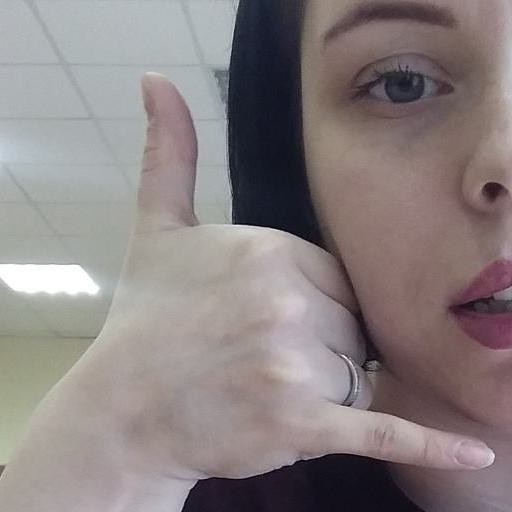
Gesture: call